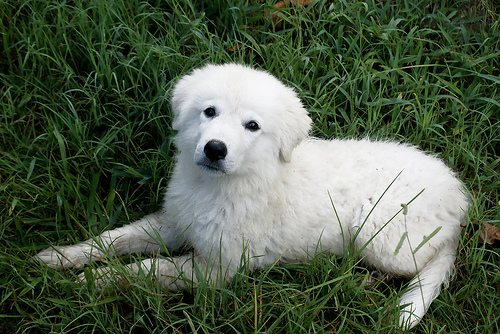
Animal: dog
Breed: great_pyrenees